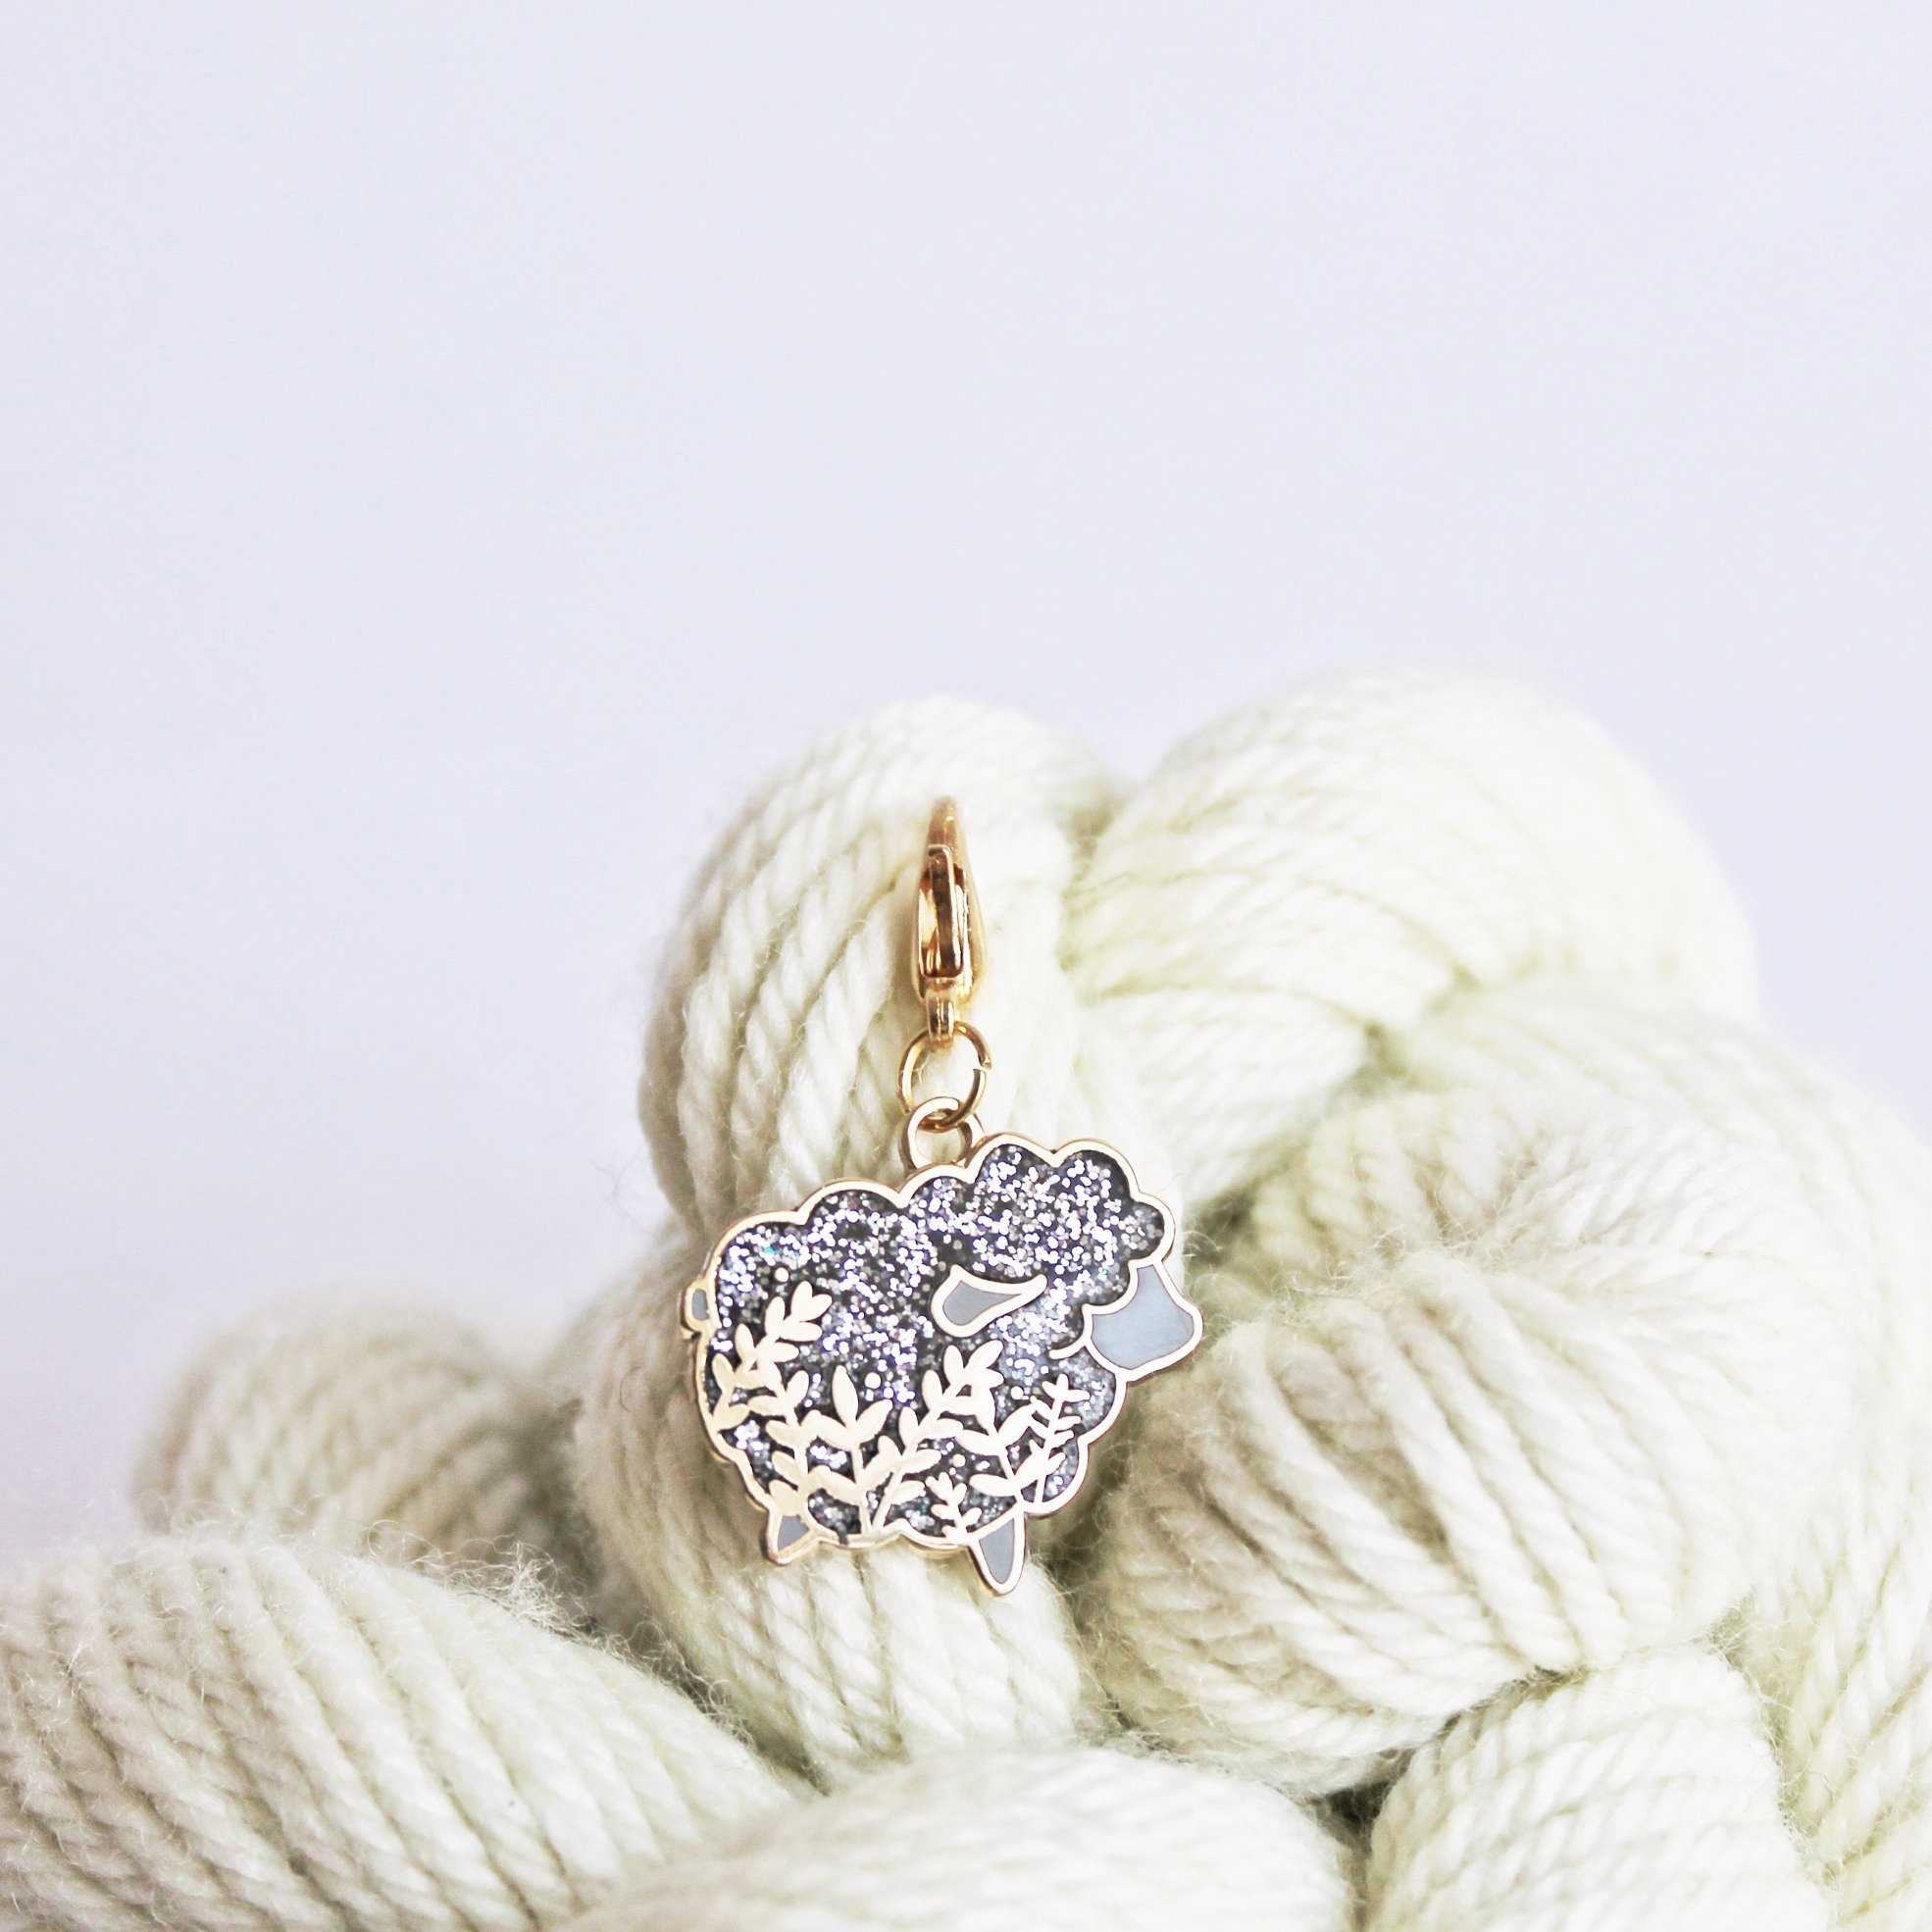
Little Black Glitter Sheep Progress Keeper / Stitch Marker
Marking your progress has never been so cute! This listing is for a 'Little Sheep' progress keeper 17mm x 19mm Hard Enamel Charm with Silver Glitter High Polished Gold Plating 12 mm gold lobster claw Custom Back Logo Imprint Comes on a pretty branded backing card
Brand: Twill & Print
Category: Arts & Entertainment > Hobbies & Creative Arts > Arts & Crafts > Art & Crafting Tools > Craft Measuring & Marking Tools > Stitch Markers & Counters